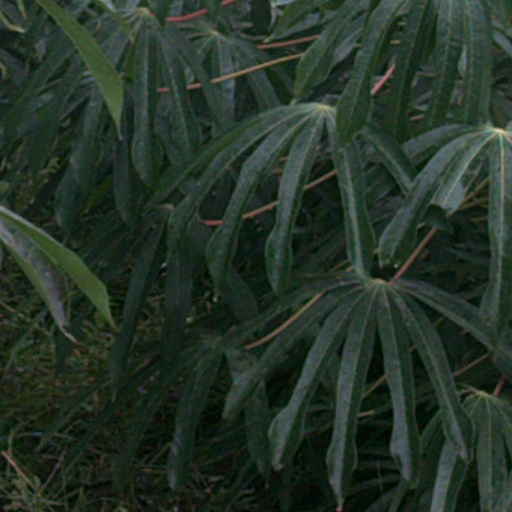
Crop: cassava